Marta Weinstock-Rosin

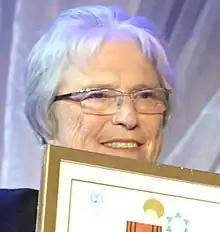
Marta Weinstock-Rosin in 2014

Marta Weinstock-Rosin (born 1935; Hebrew: מרתה וינשטוק-רוזין) is an Austrian-born Israeli neuropharmacologist, best known as the developer of rivastigmine (Exelon).